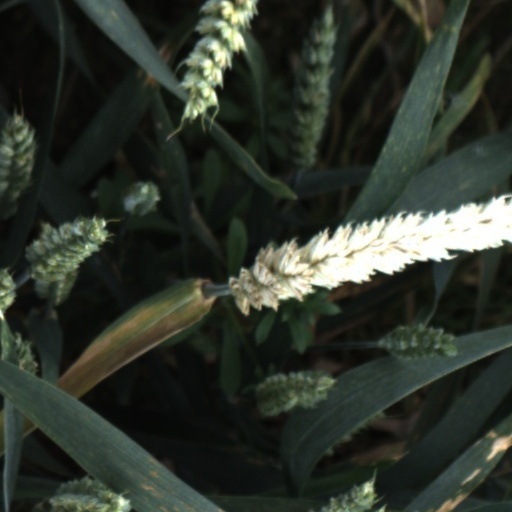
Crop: wheat